Sally Rockey

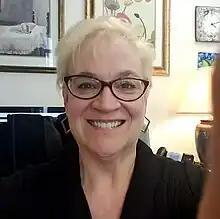
Portrait of Dr. Sally Rockey

Sarah (Sally) Jean Rockey (born February 13, 1958) is the inaugural Executive Director of the Foundation for Food and Agriculture Research, where she funds innovative agricultural research efforts through private/public partnerships. Prior to this position, Rockey was Deputy Director for Extramural Research at the United States National Institutes of Health (NIH), overseeing research administration for the largest research program in the world.